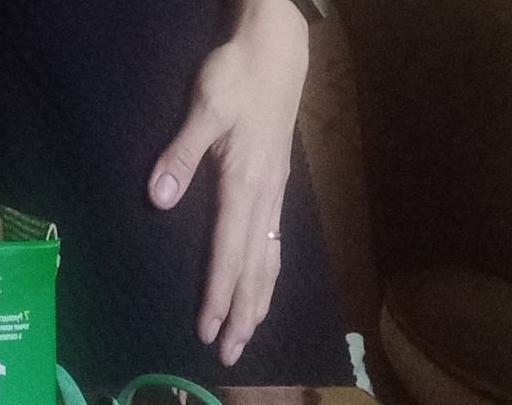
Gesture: no_gesture